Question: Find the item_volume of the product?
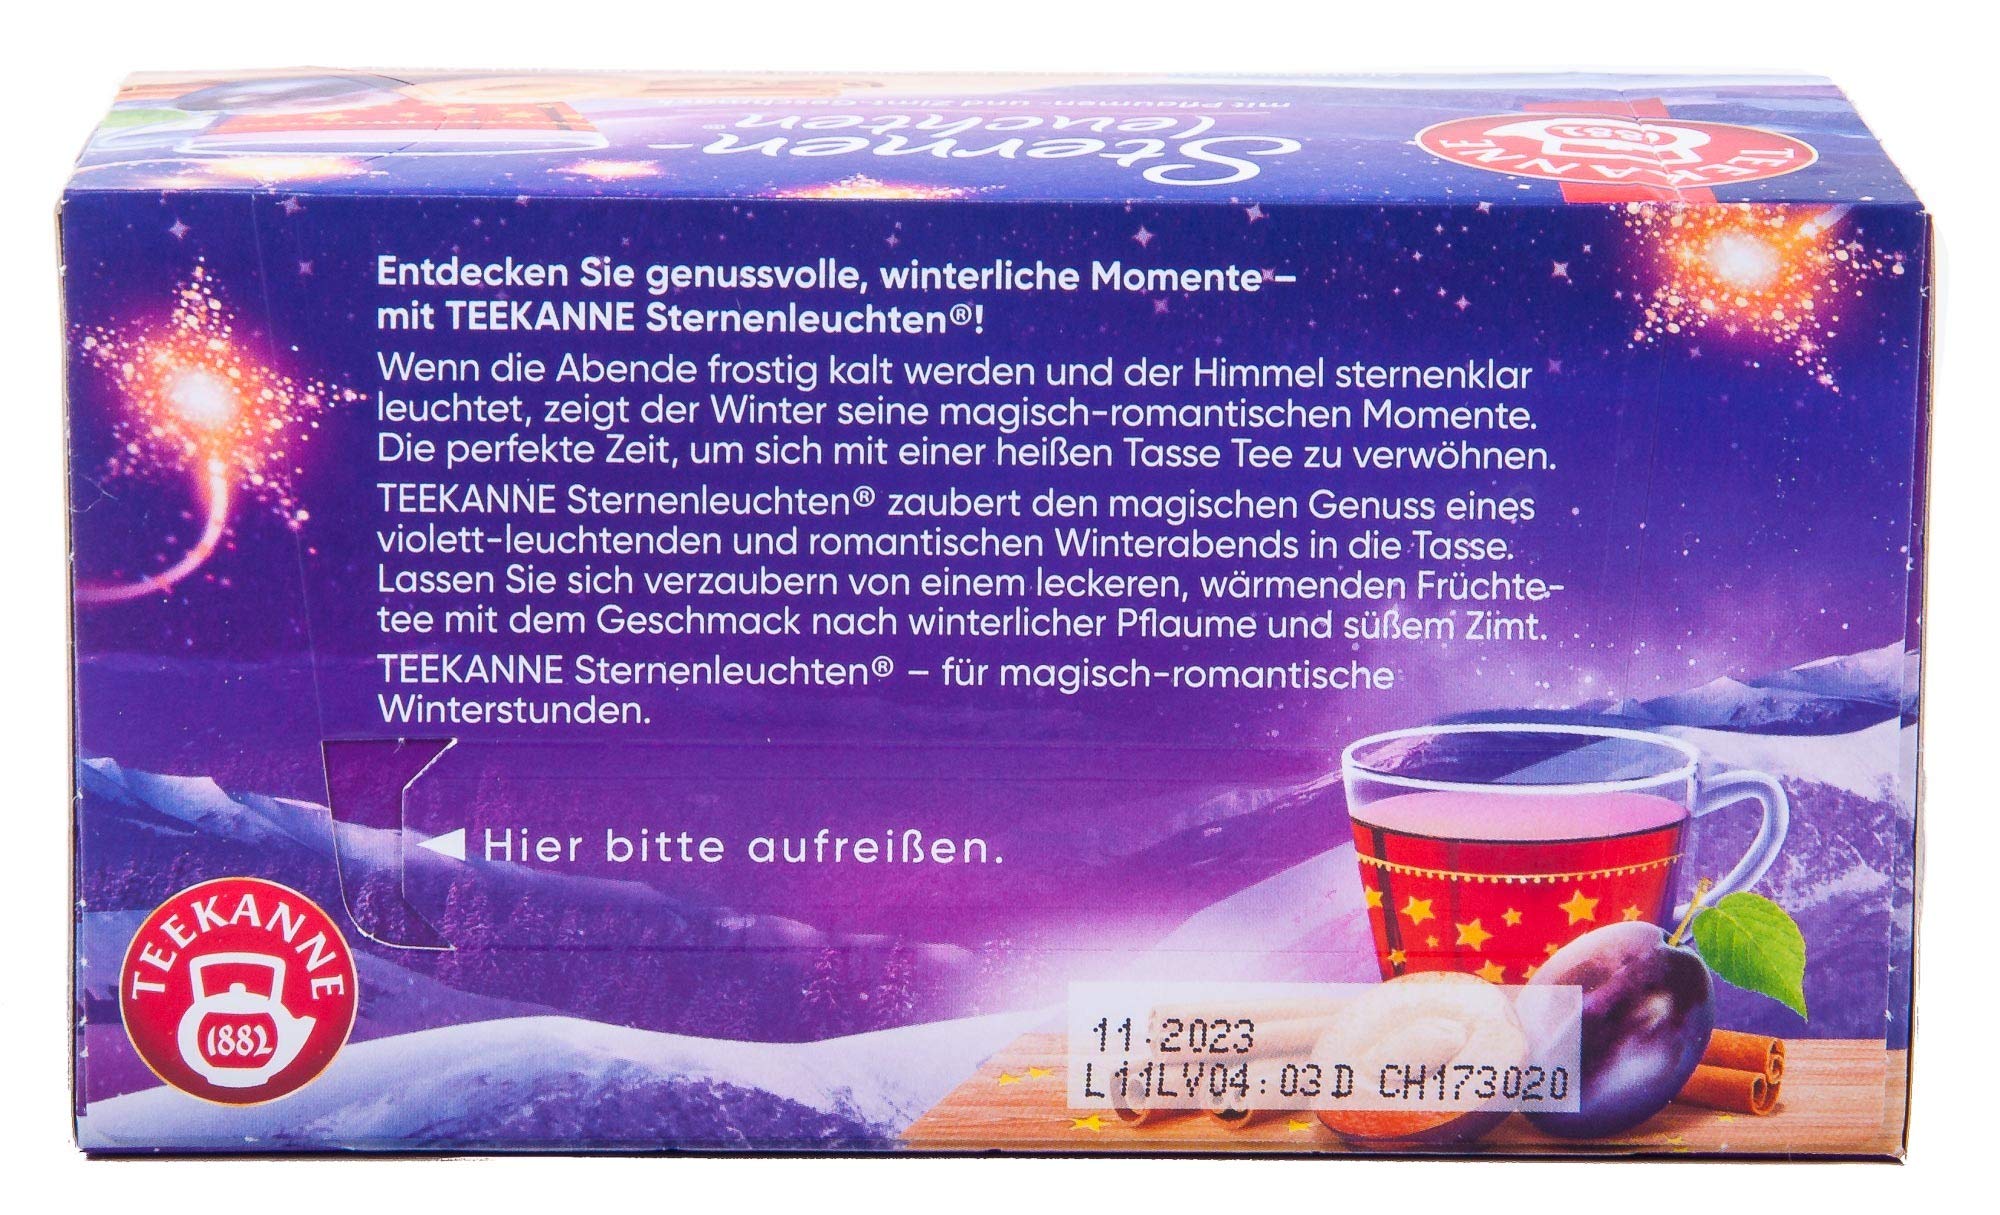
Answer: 0.005437469105289174 litre